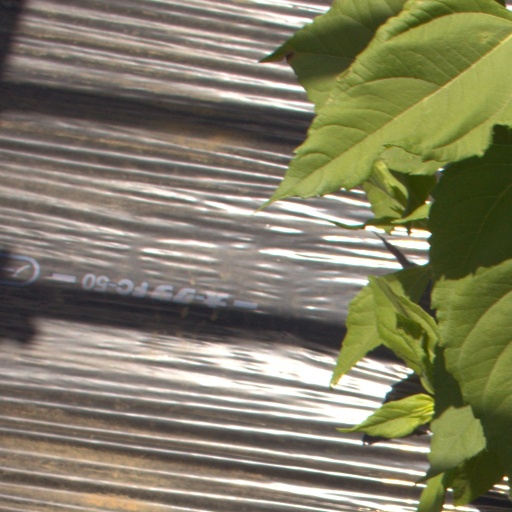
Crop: Jerusalem artichoke